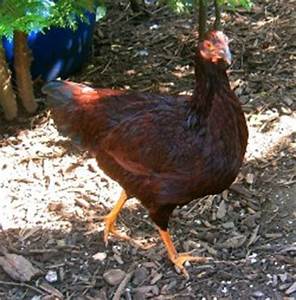
Label: gallina